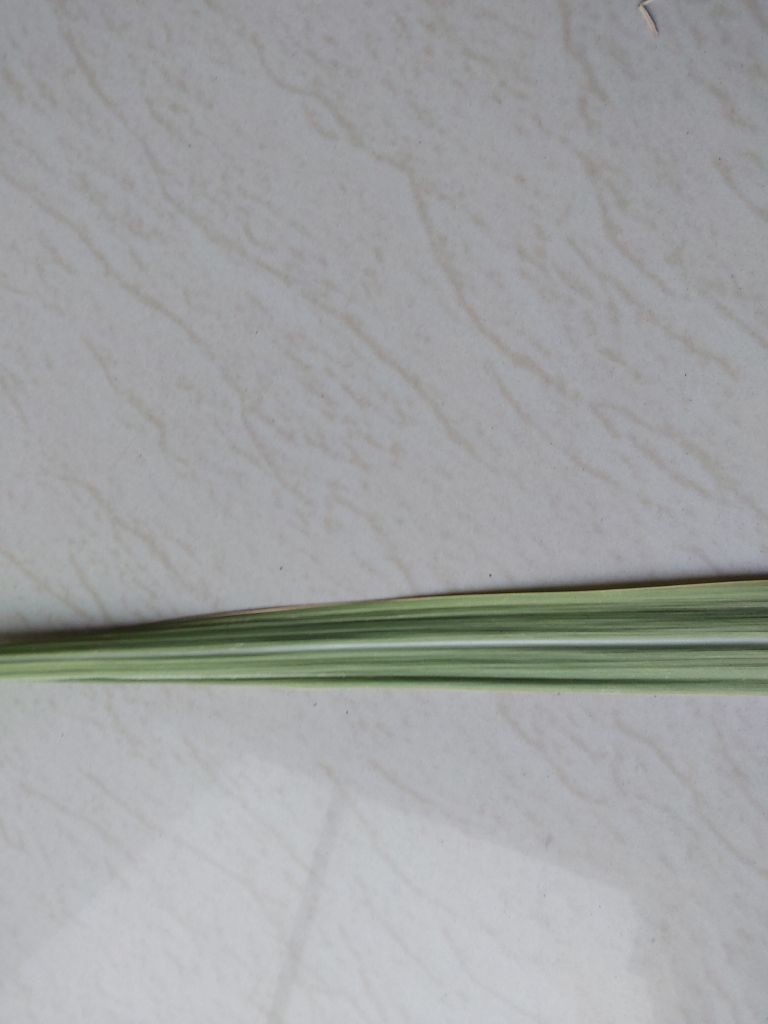
Label: Viral Disease